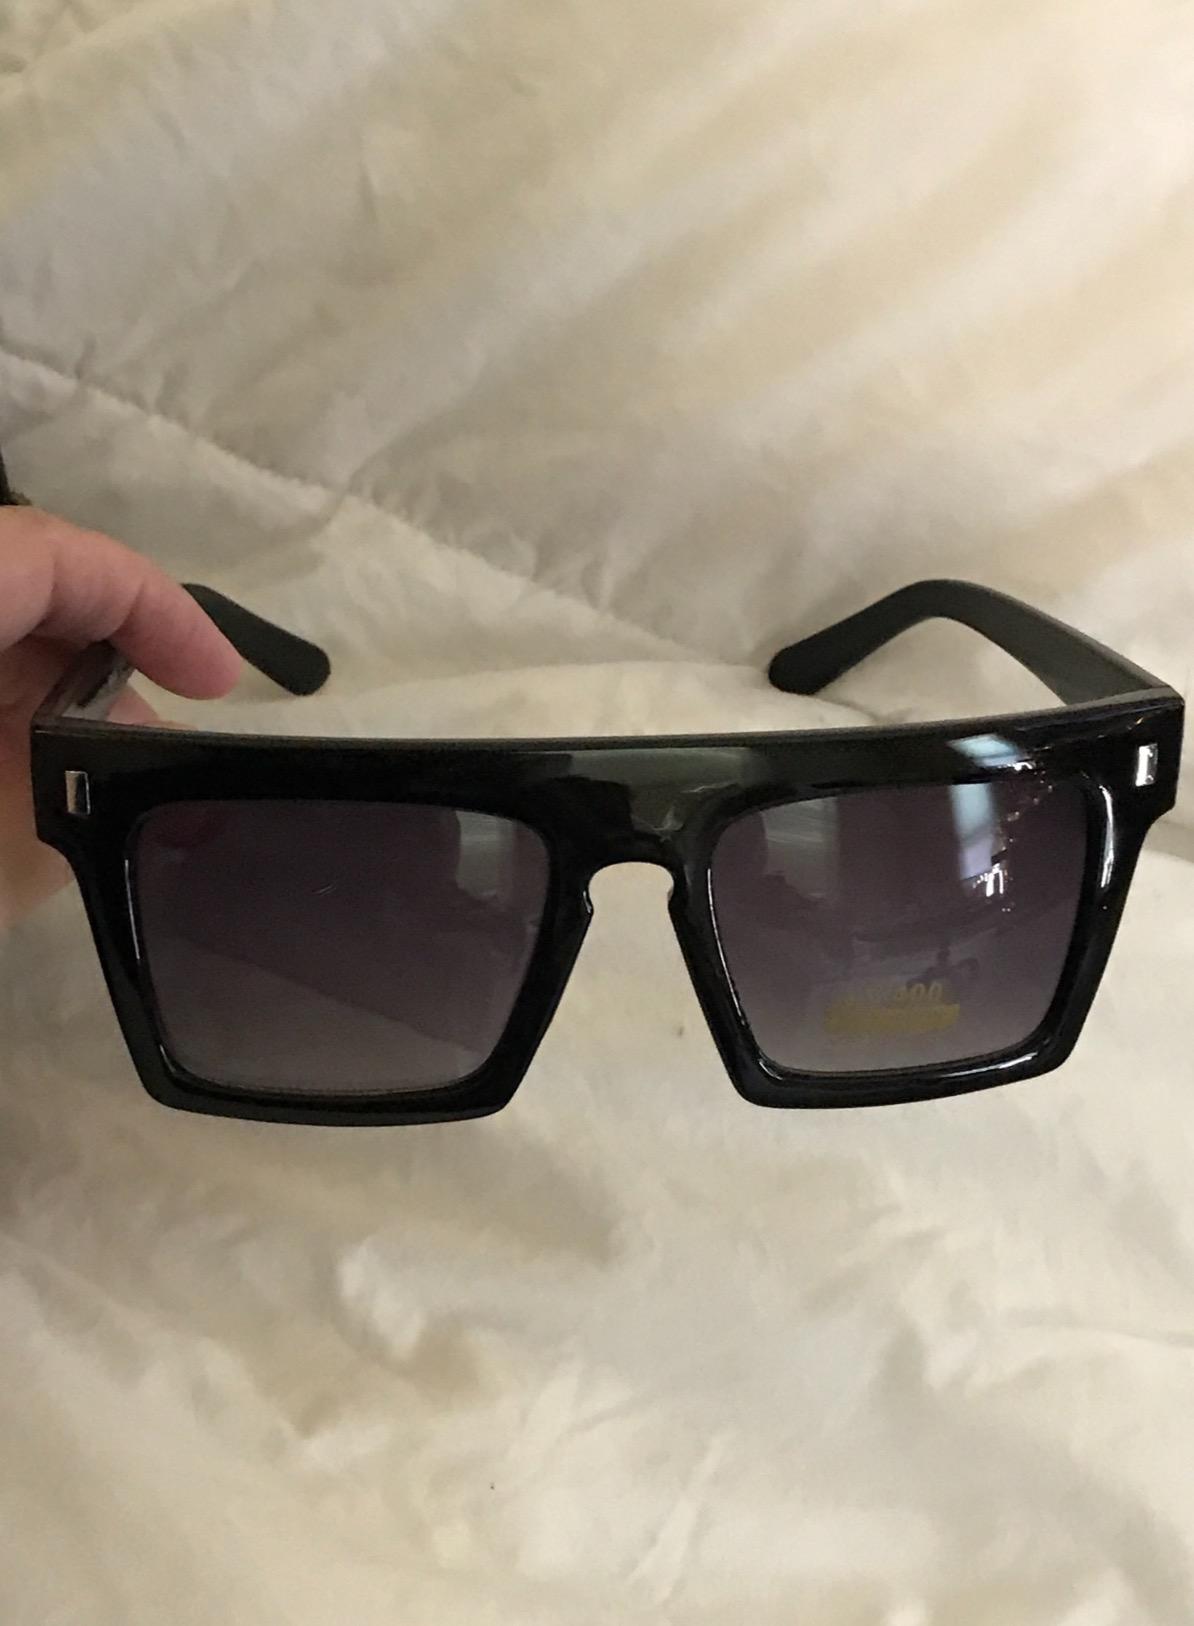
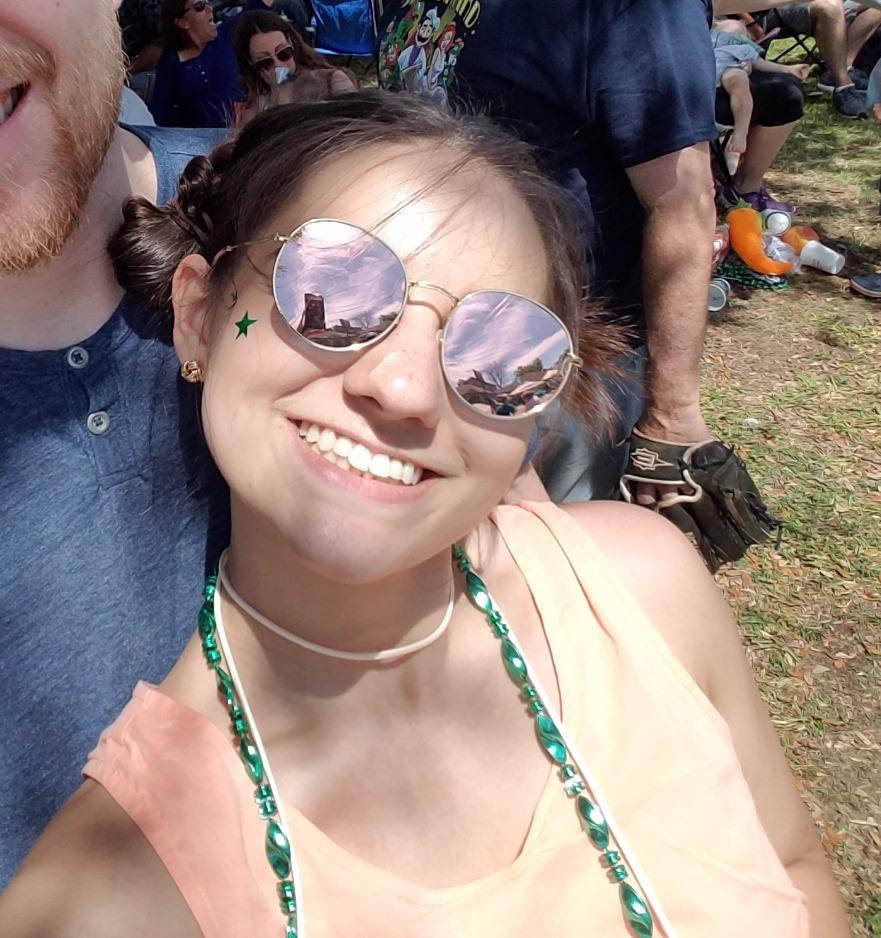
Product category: accessories_sunglasses
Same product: no